H. Garratt-Adams

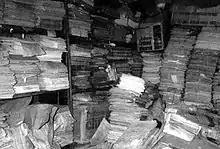
Part of the H. Garratt-Adams philatelic literature hoard in the cellar of Kinnersley Castle.

Garratt-Adams was a philatelist, philatelic publisher and dealer in philatelic literature. After F. Hugh Vallancey's retirement in 1948, Garratt-Adams bought Vallancey's magazine stock and in 1955, he bought the Albert Harris library and stock for about £5,000 which included material that Harris had bought from Frank Bellamy and Edward Denny Bacon.